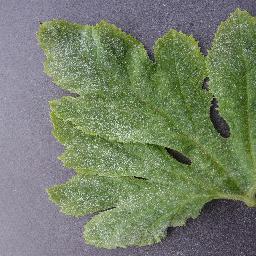
Label: Squash___Powdery_mildew